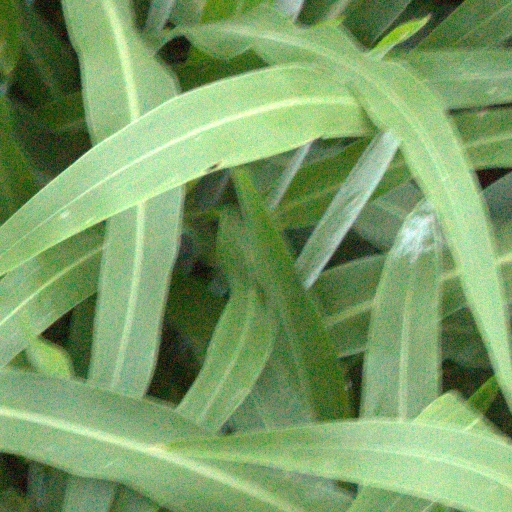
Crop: sorghum